Barbershop quartet

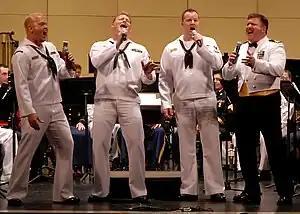
The US Navy Band Northwest's Barbershop Quartet

A barbershop quartet is a group of four singers who sing music in the barbershop style, characterized by four-part harmony without instrumental accompaniment (a cappella). The four voices are: the lead, the vocal part which typically carries the melody; a bass, the part which provides the bass line to the melody; a tenor, the part which harmonizes above the lead; and a baritone, the part that frequently completes the chord. The baritone normally sings just below the lead singer, sometimes just above as the harmony requires. Barbershop music is typified by close harmony— the upper three voices generally remain within one octave of each other.